Kaufman Act

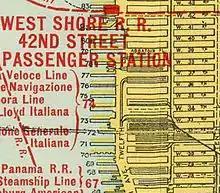
Freight yards and tracks of the West Side (27th to 43rd Streets)

In 1846 the City of New York allowed the Hudson River Railroad Company to lay the tracks for its new line to Albany directly on the streets, "westerly of and including Eighth Avenue or Hudson Street. For more than seventy years steam trains ran directly on major streets and avenues of New York. The elevated rapid transit lines on the Manhattan were converted from steam to third rail electrical traction in 1900–1903, the passenger trunk lines were gradually electrified over the next decades.